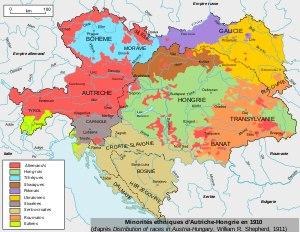
Guillaume-François-Joseph-Charles de Habsbourg-Lorraine, l'« archiduc rouge », né à Pula le 10 février 1895 et mort à Kiev le 18 août 1948, est un archiduc d'Autriche. Il est le fils cadet de l'archiduc Charles-Étienne de Teschen et de Marie-Thérèse de Habsbourg-Toscane.